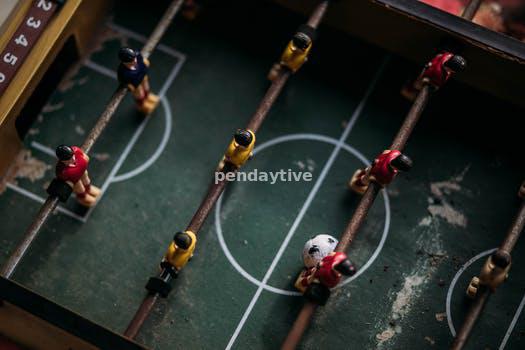
Label: Watermark